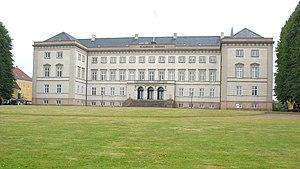
L’Académie de Soro ou Regia et equestris Academia Sorana, en danois moderne Sorø Akademi, est une école secondaire fondée en 1586 par Frédéric II de Danemark à Sorø dans l'île de Seeland.
Sorø est une commune danoise de la région Sjælland issue de la réforme communale de 2007.